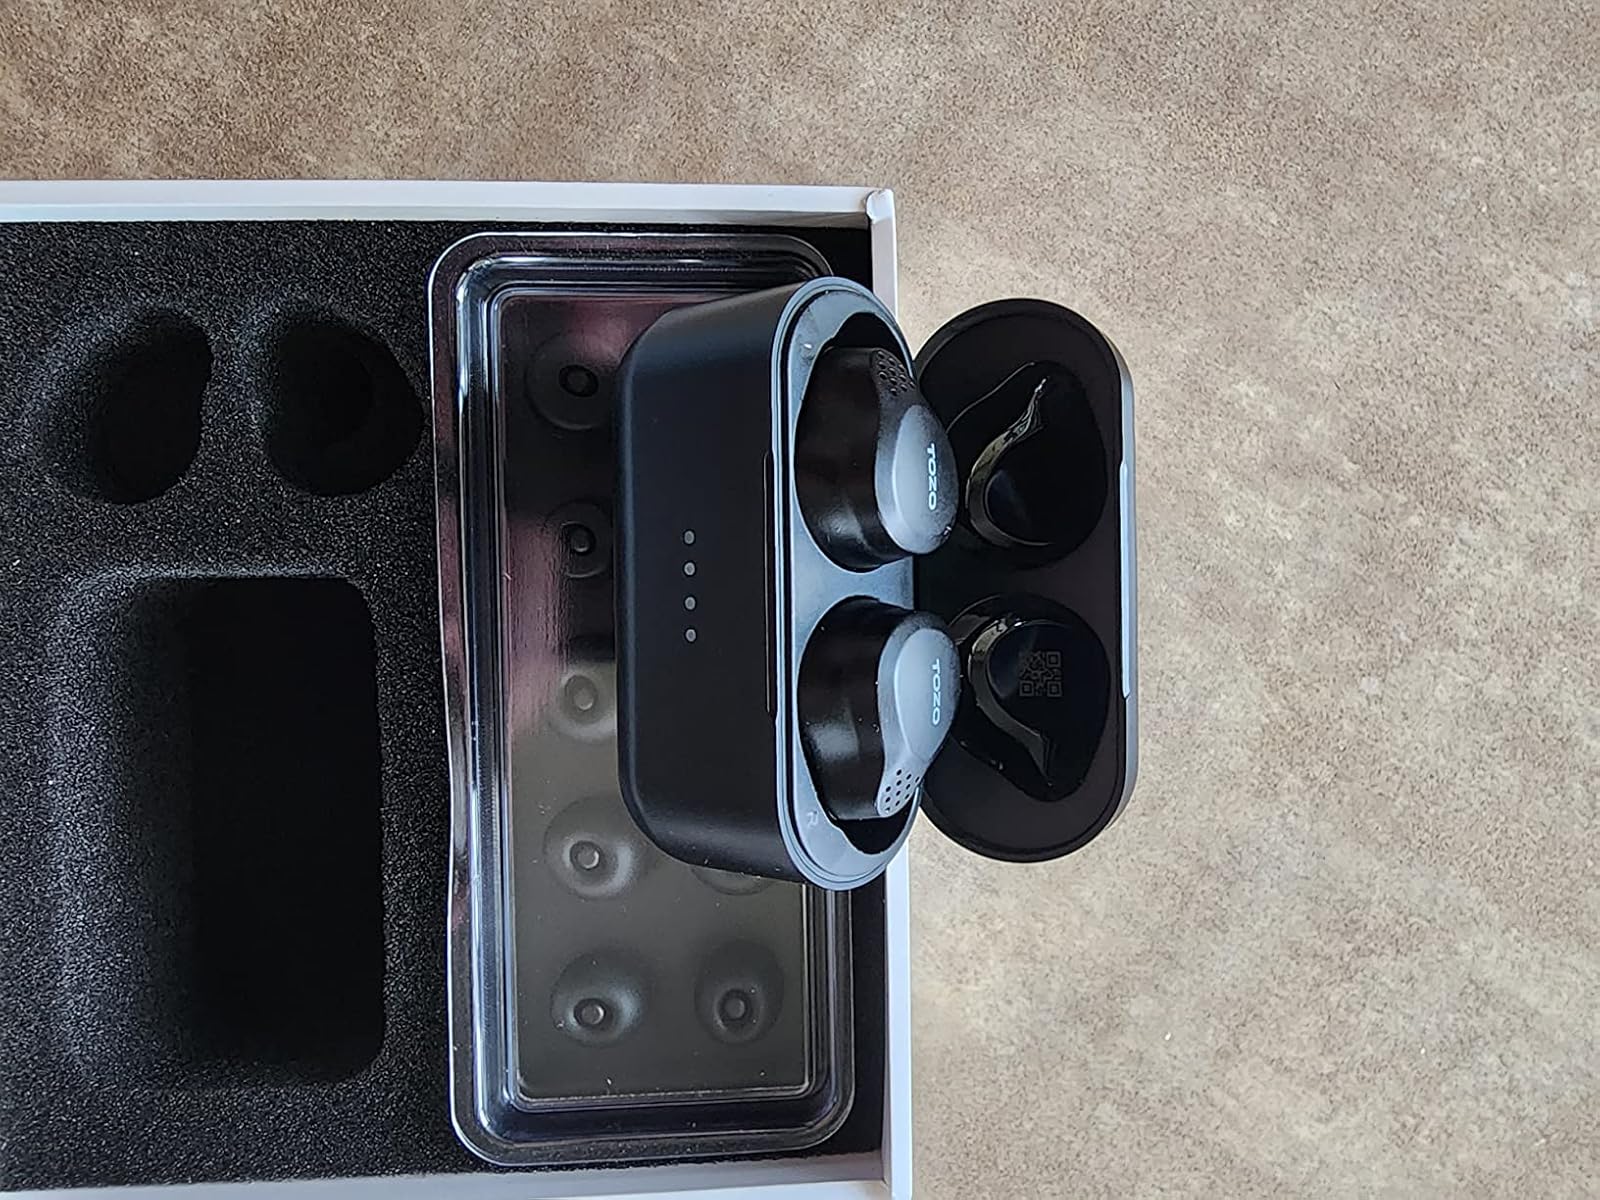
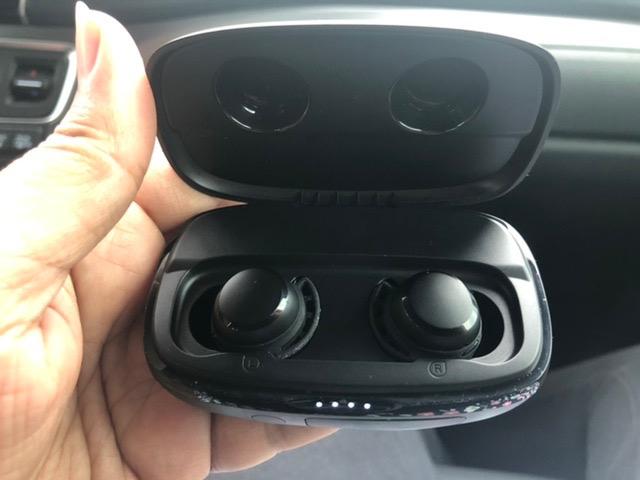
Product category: earbuds
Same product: no